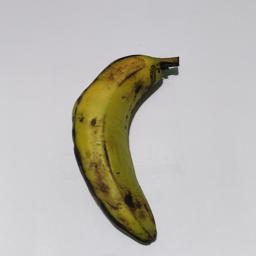
Banana variety: Sagor Kola